The Monster Walks

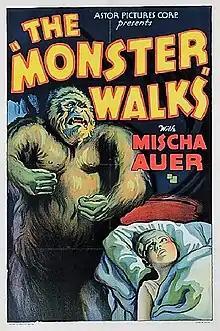
Theatrical release poster

"The Monster Walks" was originally distributed by Mayfair Pictures. It was re-released in 1938 by Astor Pictures and once more in 1948 by Commonwealth Pictures.